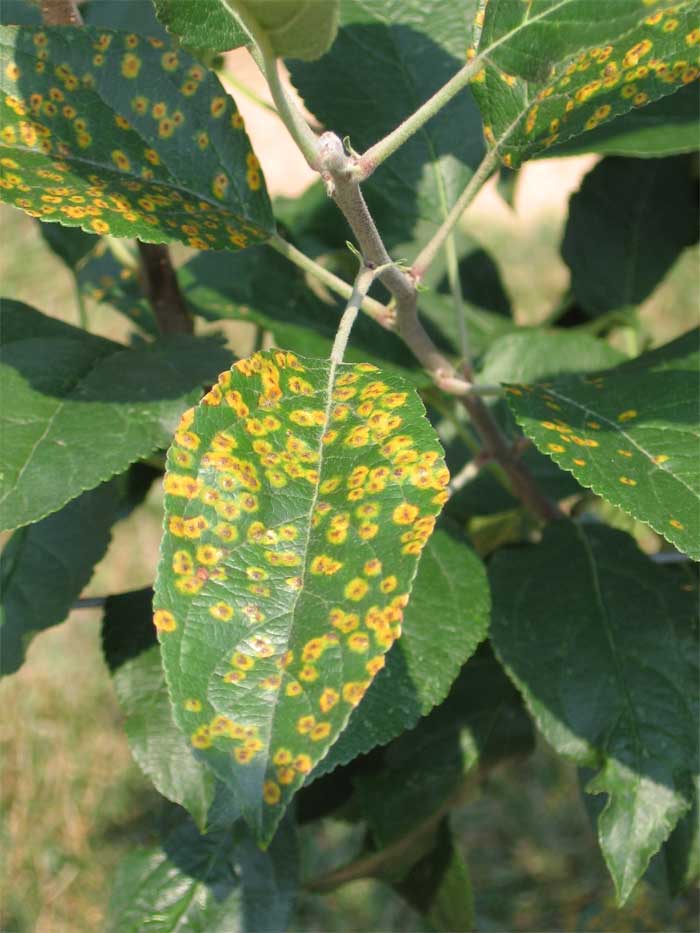
Labels: Apple rust leaf, Apple rust leaf, Apple rust leaf, Apple rust leaf